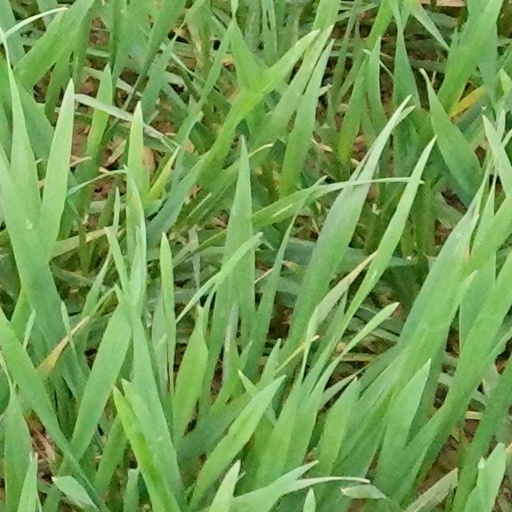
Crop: wheat